Virginia Woolf

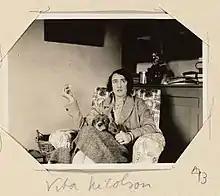
Photo of Vita Sackville-West in armchair at Virginia's home at Monk's House, smoking and with dog on her lap

During the later Bloomsbury years, Virginia travelled frequently with friends and family, to Dorset, Cornwall, and farther afield to Paris, Italy and Bayreuth. These trips were intended to prevent her from suffering exhaustion due to extended periods in London. The question arose of her needing a quiet country retreat close to London to support her still-fragile mental health. In the winter of 1910 she and Adrian stayed at Lewes and started exploring Sussex's surrounding area. She soon found a property in nearby Firle, which she named "Little Talland House"; she maintained a relationship with that region for the rest of her life, spending her time either in Sussex or London.